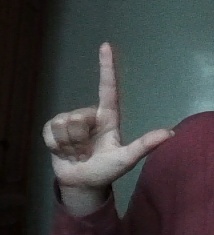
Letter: laam